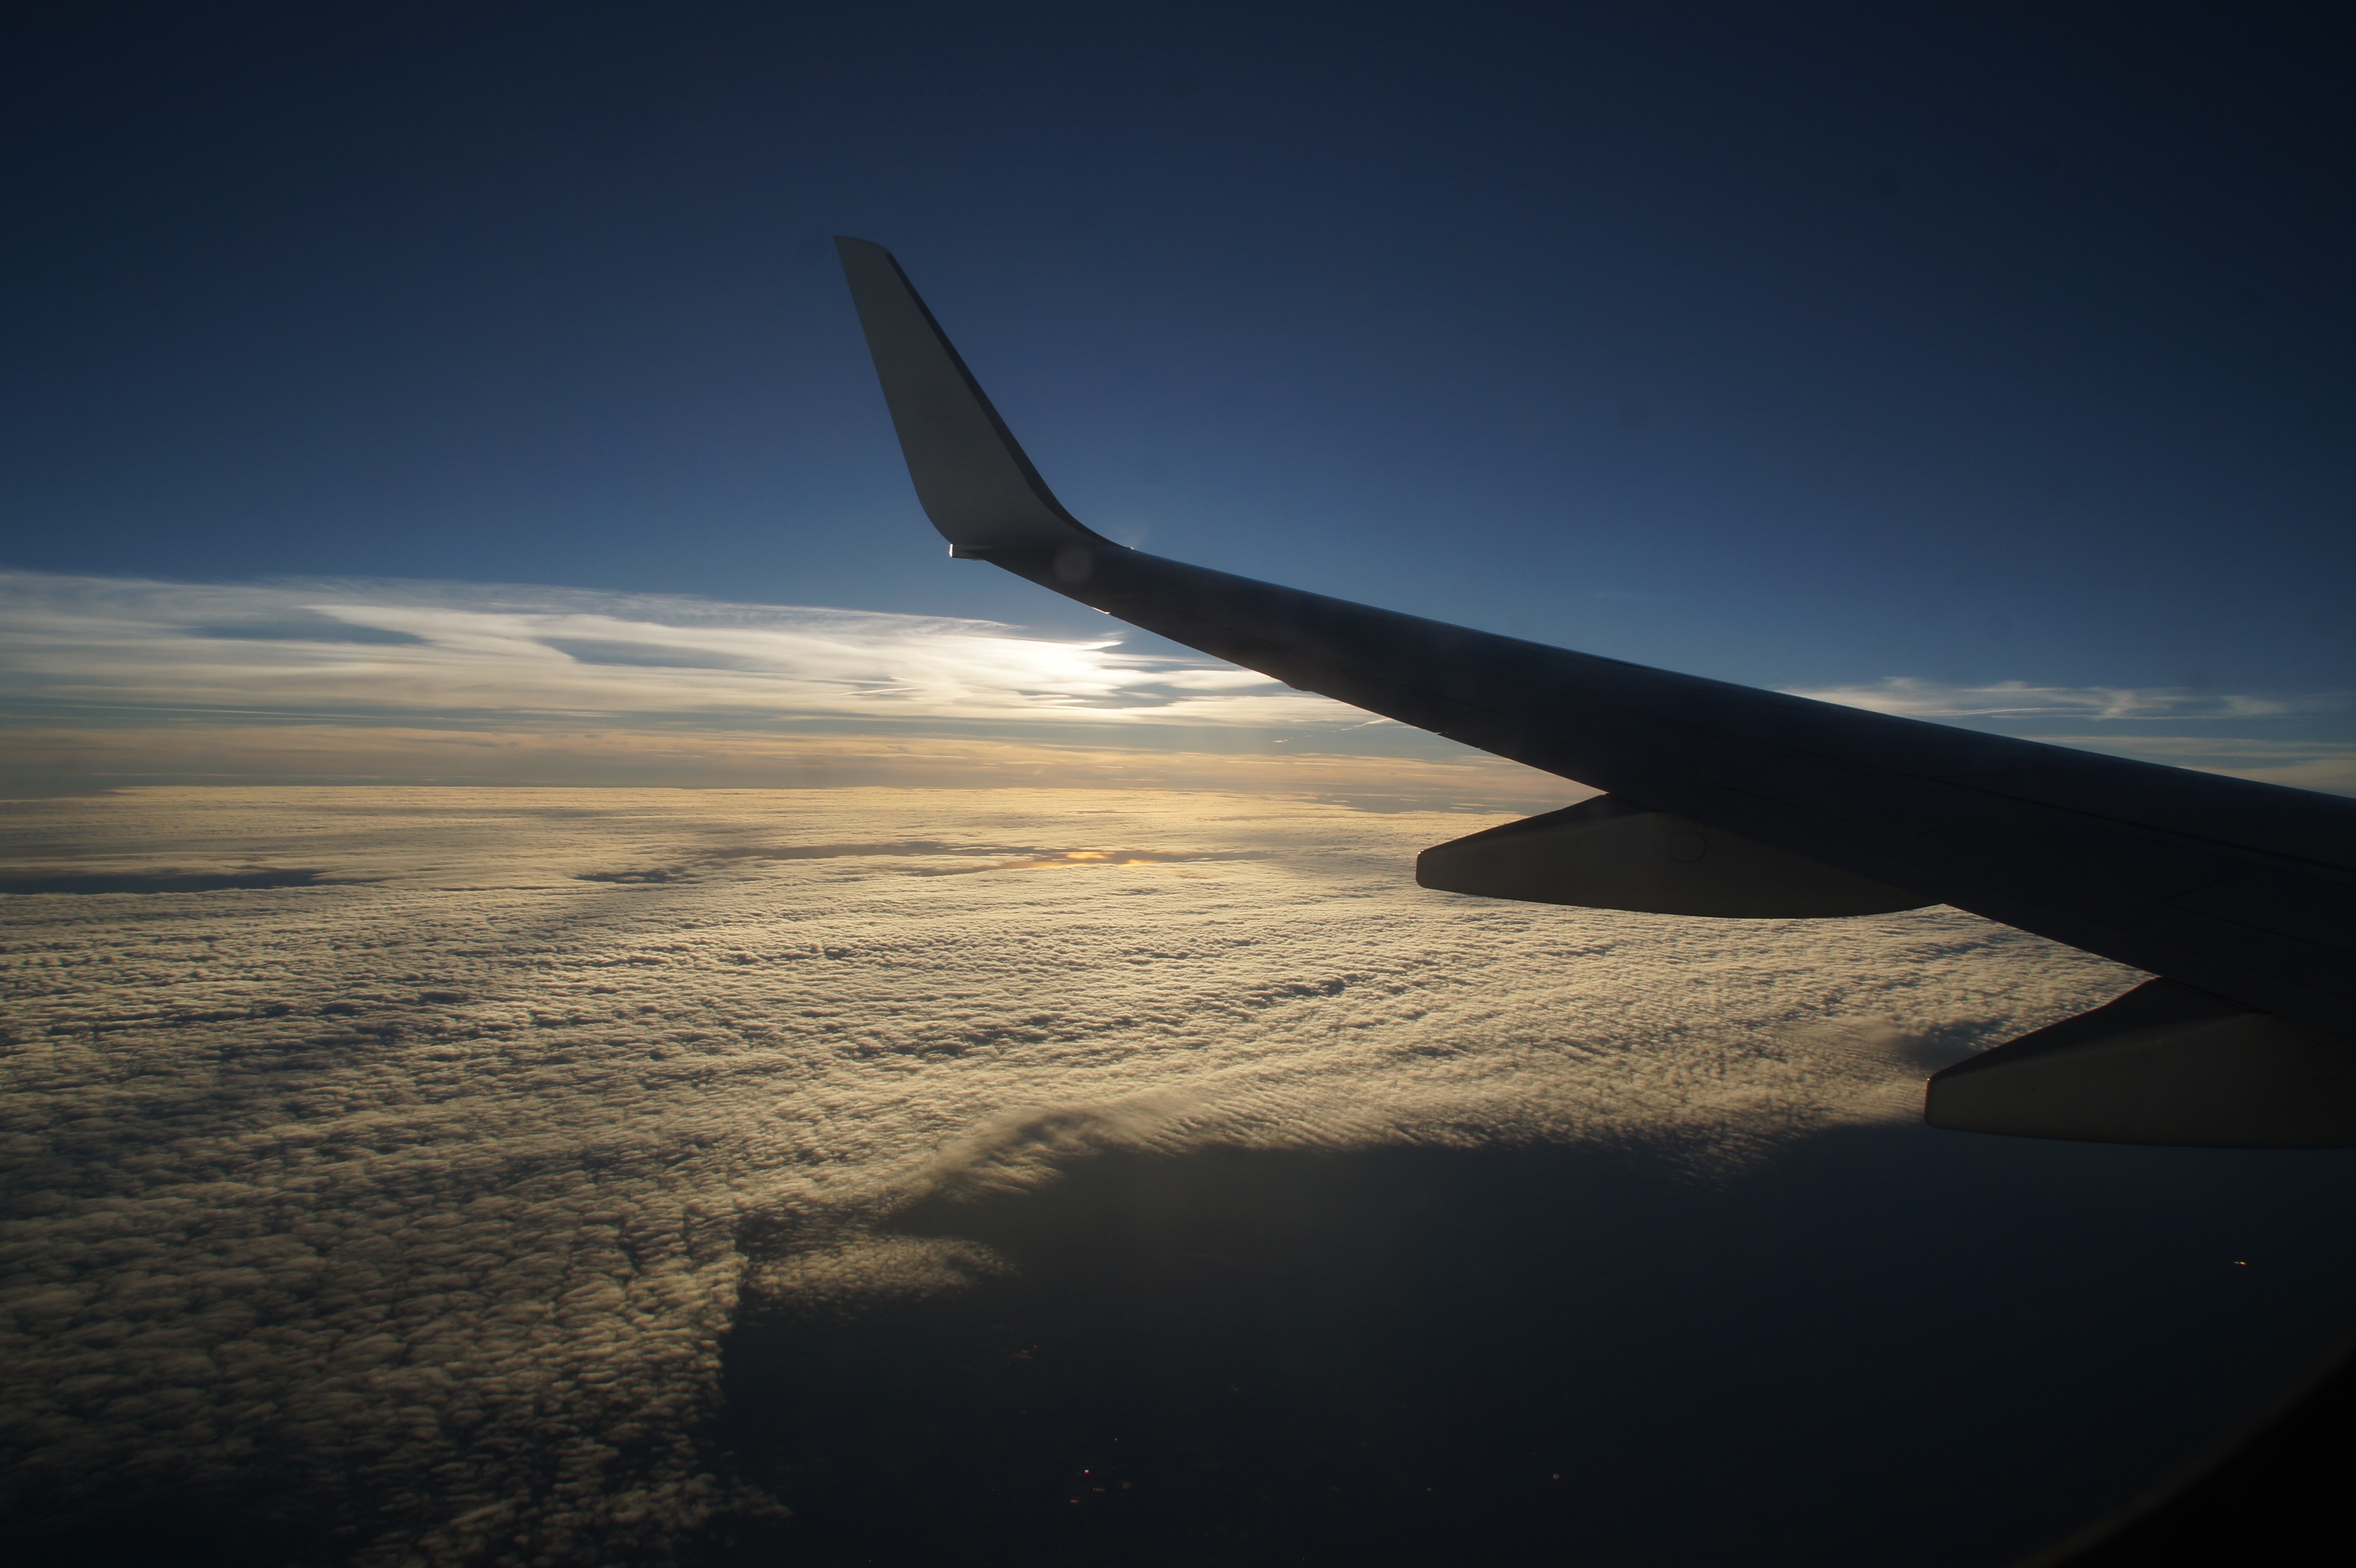
sea, horizon, wing, cloud, sky, sunrise, dawn, atmosphere, airplane, aircraft, dusk, reflection, vehicle, airline, aviation, flight, airliner, air travel, atmosphere of earth